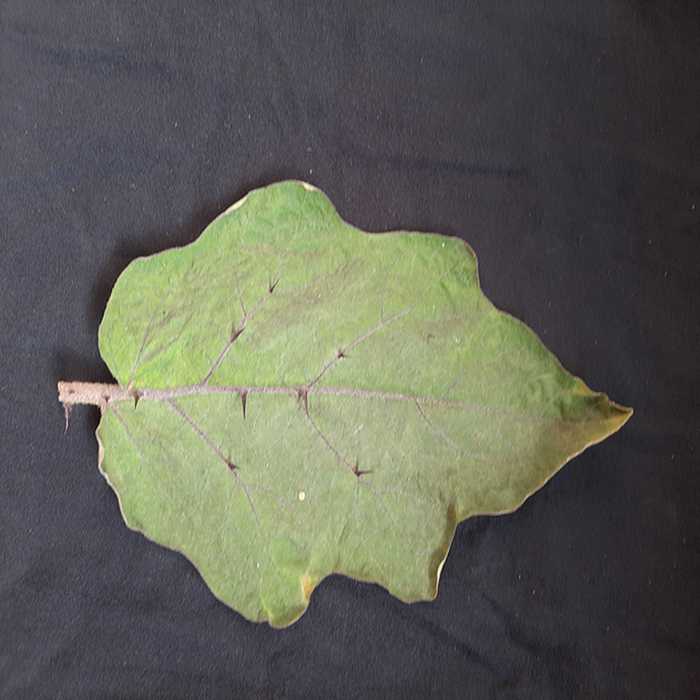
Plant: Eggplant
Label: Eggplant fresh leaf